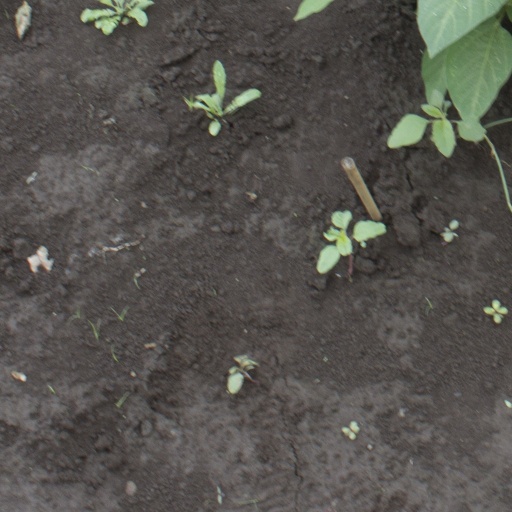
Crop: soybean